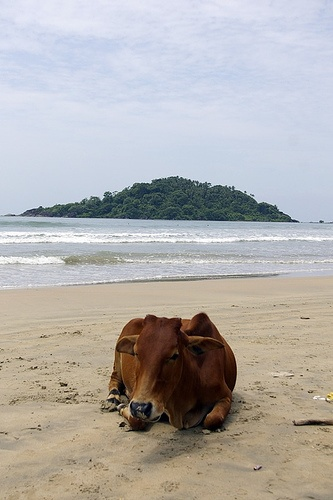
A cow sitting in the sand at a beach.
A cow lying on the beach by the shore
A cow resting on a beach with an island in the background.
A brown cow laying in the sand on the beach
A cow that is laying down on a beach.